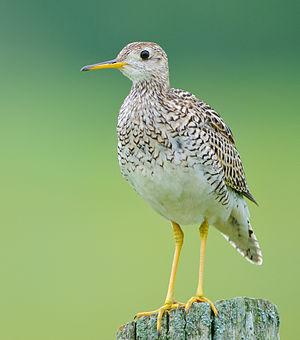
Une Maubèche des champs (Bartramia longicauda) perchée sur un piquet dans la région de l'Alvar Carden, près de Kirkfield, en Ontario (Canada). Lietuvių: Ilgauodegis tilvikas arba bartramija (Bartramia longicauda).